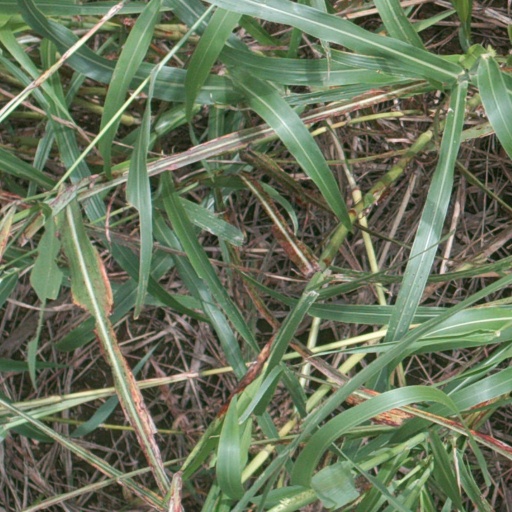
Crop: sorghum